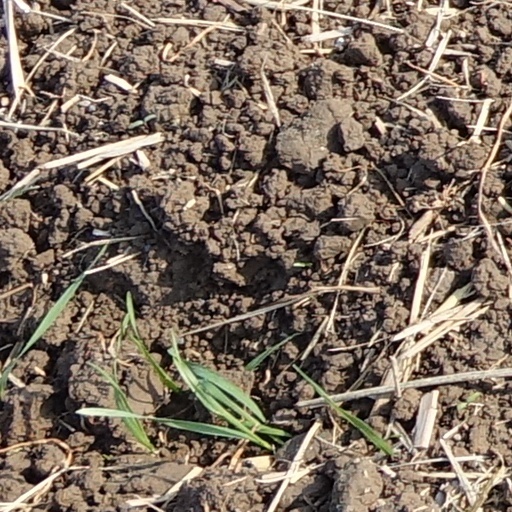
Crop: wheat